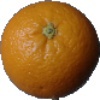
Label: orange